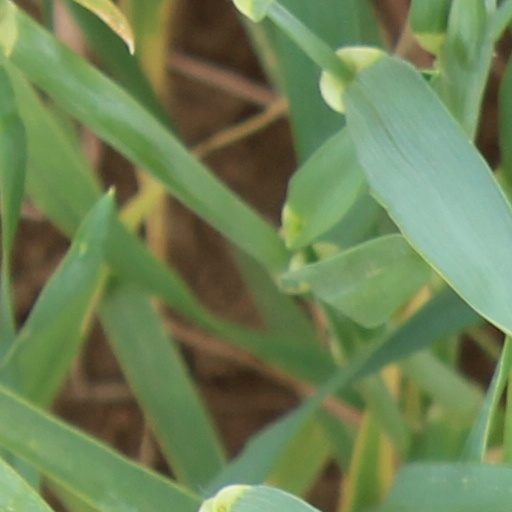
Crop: wheat